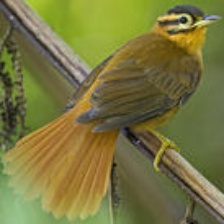
Species: GREAT XENOPS
Scientific name: MEGAXENOPS PARNAGUAE